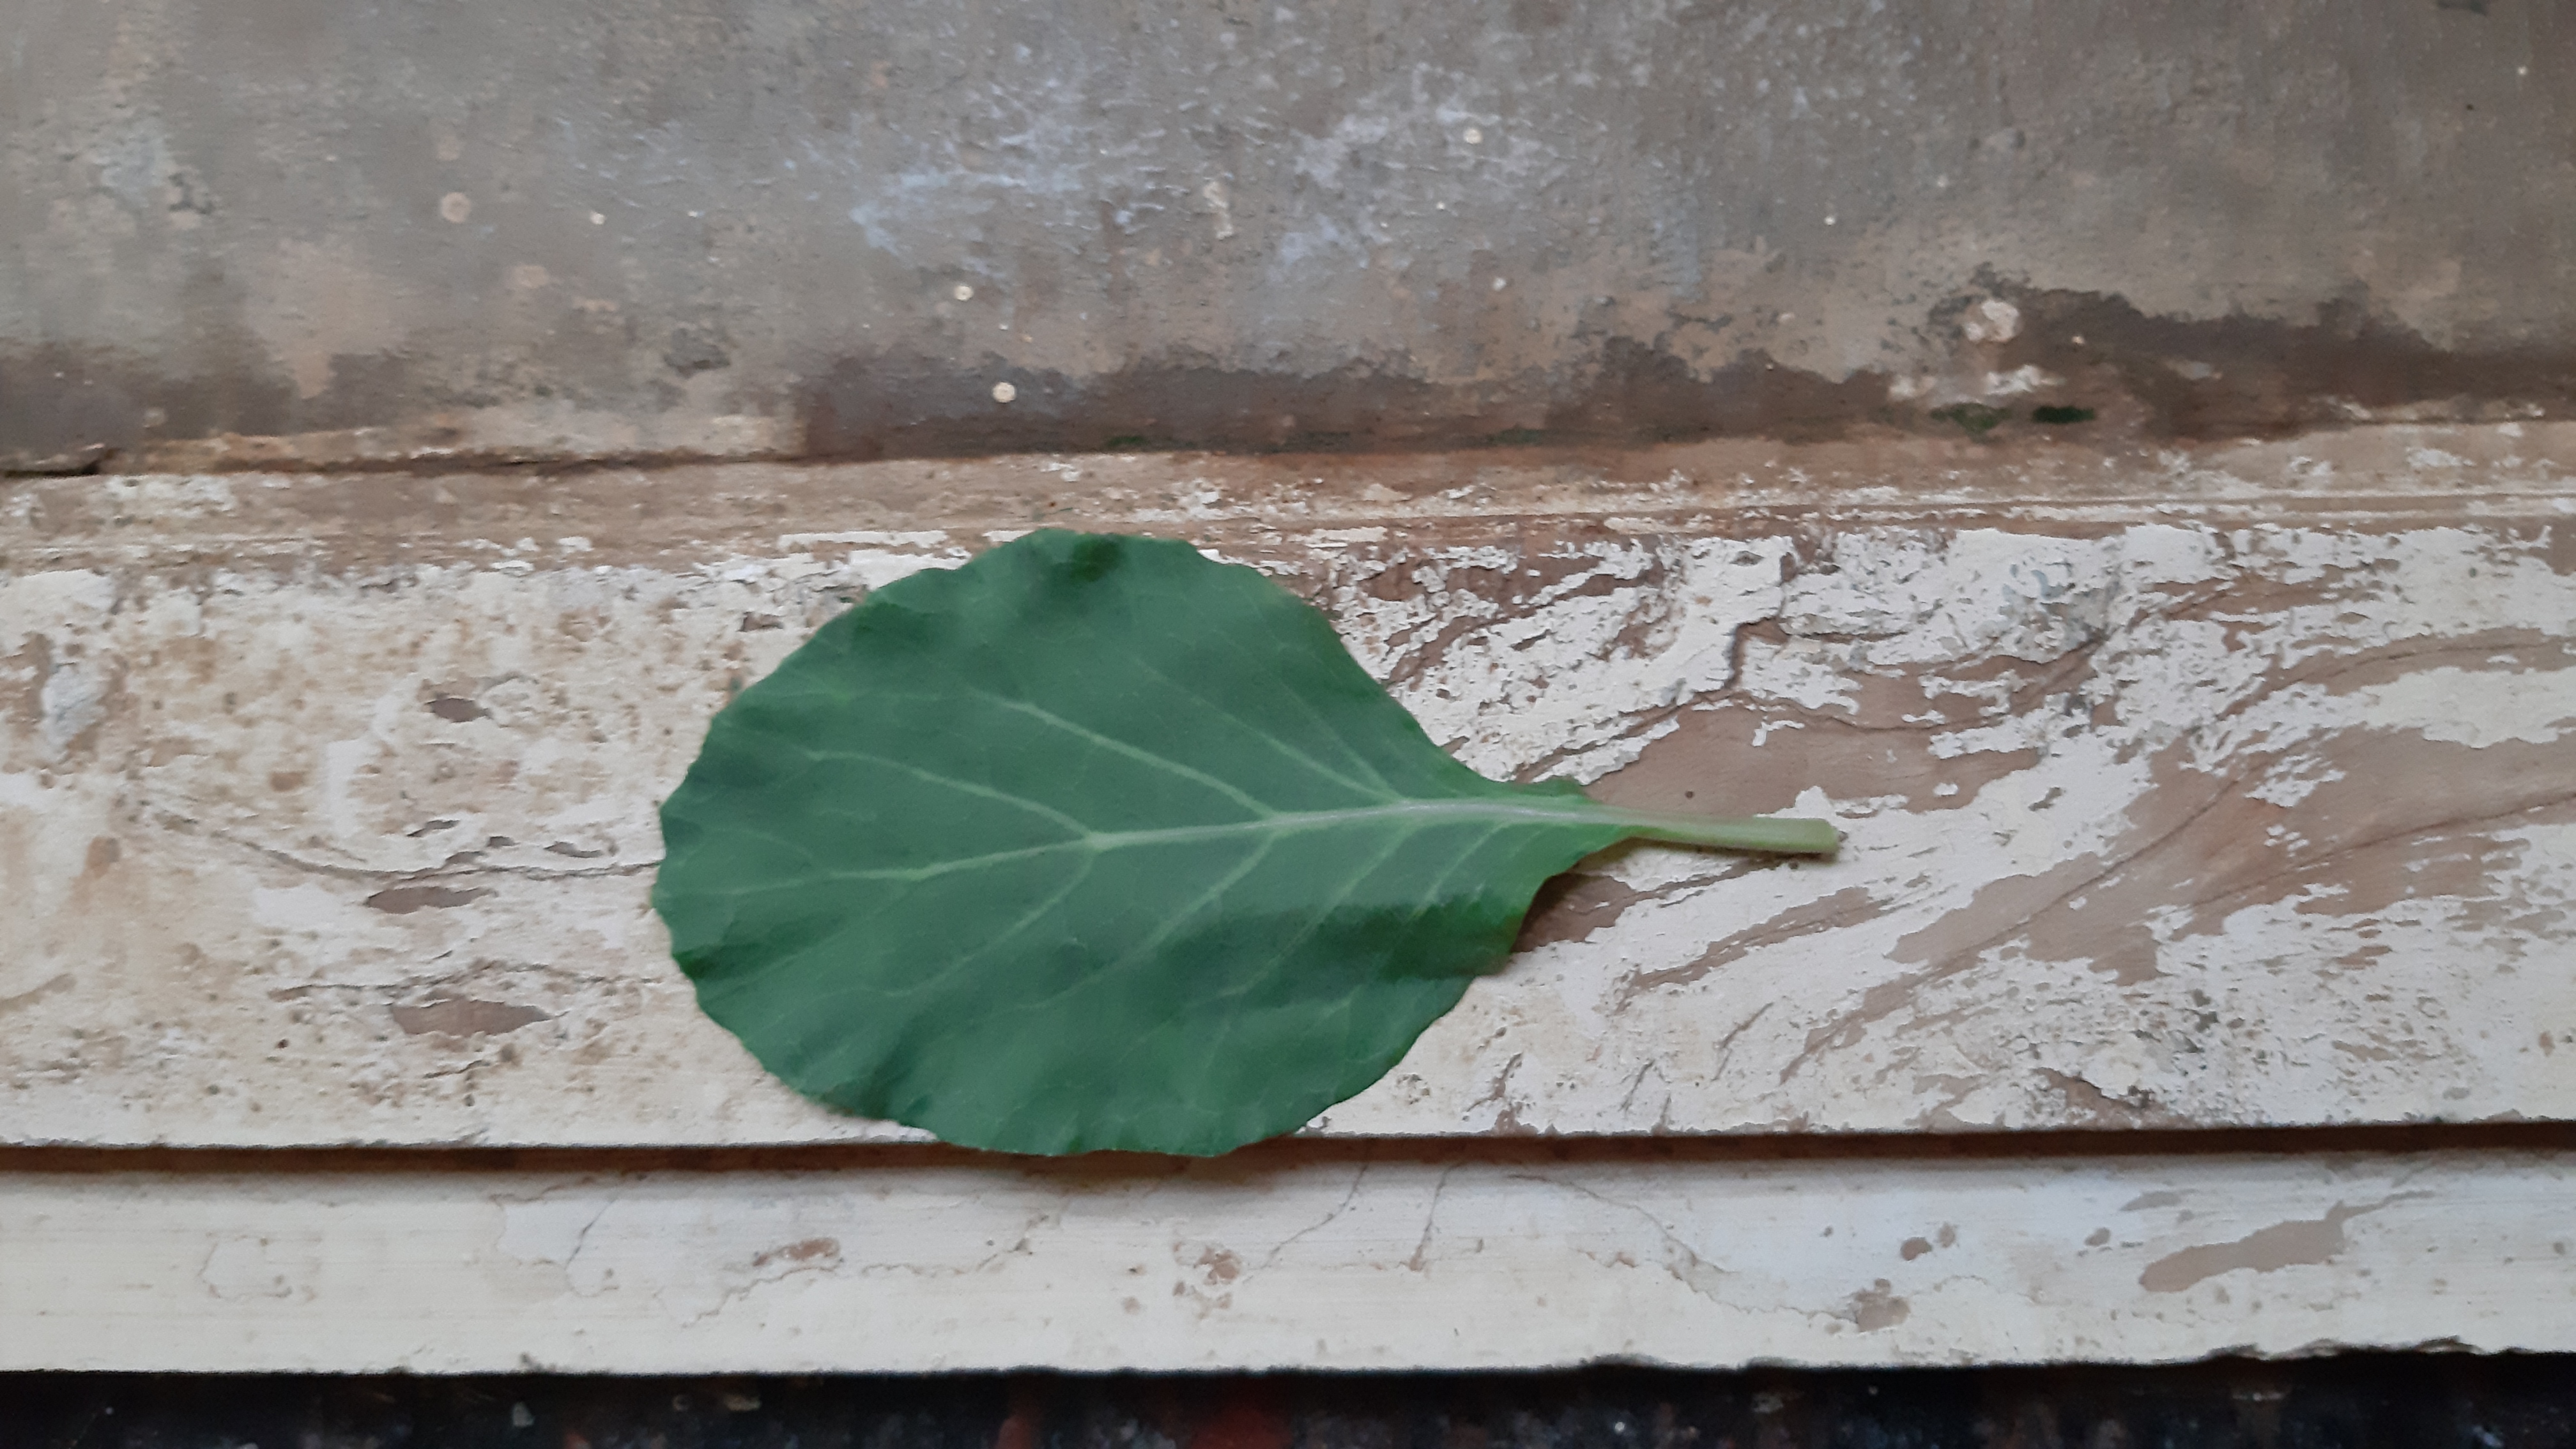
Plant: Kohlrabi